Big Blue Marble

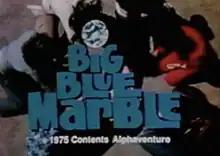

Big Blue Marble is a half-hour children's television program that was aired from 1974 to 1983 in syndication including on PBS television stations.